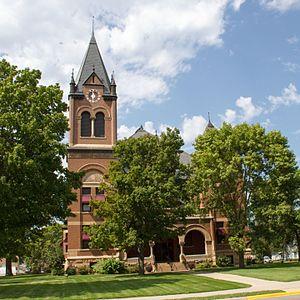
La ville de Benson est le siège du comté de Swift, dans l'État du Minnesota, aux États-Unis, le long de la rivière Chippewa. Sa population s’élevait à 3 240 habitants lors du recensement de 2010, estimée à 3 101 habitants en 2016.